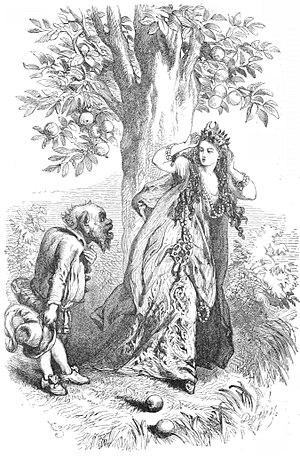
Marie-Catherine Le Jumel de Barneville, baronne d’Aulnoy, née à Barneville-la-Bertran en 1651 et morte à Paris le 14 janvier 1705, est une femme de lettres française.